Paar (surname)

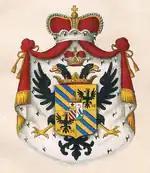
Coat of arms of Princes von Paar

Paar is a surname and also the name of an old Austrian noble family, the Paar family.